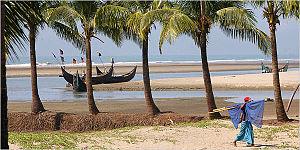
Cox's Bazar, est une ville, port de pêche et capitale du district du même nom dans l'extrême sud-est du Bangladesh. Elle est connue pour sa plage de 120 km, une des plus longues au monde. Située à 150 km au sud de Chittagong, elle est également connue sous le nom de Panowa, son ancien nom étant Palongkee. Son nom actuel vient du capitaine Cox, un officier de la British Army du XVIIᵉ siècle servant dans ce qui était alors l'Inde britannique.